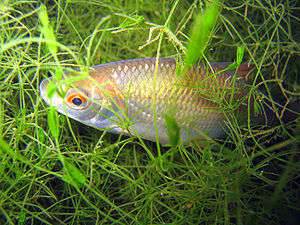
Skalle
Skalle er en benfisk i karpefamilien, der kan blive op til 50 cm lang. Den er udbredt over store dele af Europa og mod øst til floden Lena i Asien. Skallen er meget almindelig i Danmark i vandløb og søer samt i bl.a. fjorde med brakvand. Fisken kendes lettest på sine røde øjne. Fra rudskalle, der også har rødlige øjne, kendes den på, at bugfinnerne udspringer lodret under rygfinnens forkant. I Danmark bliver den sjældent over 15-20 centimeter.